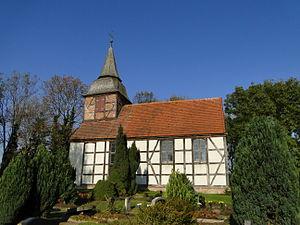
Woggersin est une commune rurale allemande de l'arrondissement du Plateau des lacs mecklembourgeois dans le Mecklembourg-Poméranie-Occidentale et le canton de Neverin. Le village faisait partie autrefois du grand-duché de Mecklembourg-Strelitz. Sa population comptait 562 habitants au 31 décembre 2010.